Spynie Palace

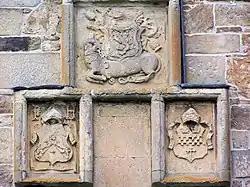
Bishops David Stewart's and Patrick Hepburn's armorial shields below

Stewart was also responsible for converting the old hall in the west range to kitchens to service the tower. It was said that the building of the tower was a reaction to intimidation from the Earl of Huntly whom Stewart had excommunicated for failing to pay his taxes. During the mid-16th century, a walled garden to the south of the castle precinct was established mainly to house an orchard. A deed was signed in the garden in 1556 indicating that it would have been a pleasant place to relax in. The household diet was further supplemented when a rabbit warren and a doocot were added in 1569. Bishop Patrick Hepburn (1538–73), the last Roman Catholic bishop at Spynie, installed wide-mouth gun loops to boost the castle defences and enlarged some windows. He continued to live at Spynie for a period after the Reformation.